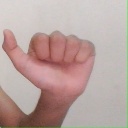
अक्षर: त